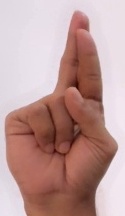
ASL sign: R